Driven to Kill

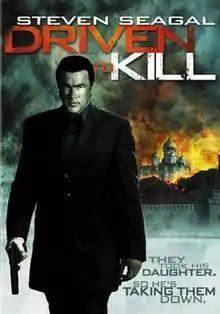
"Official movie poster"

Driven to Kill is a 2009 American-Canadian action film directed by Jeff F. King, starring Steven Seagal, Mike Dopud, Igor Jijikine and Robert Wisden. The film was released direct-to-DVD in the United States on May 19, 2009.